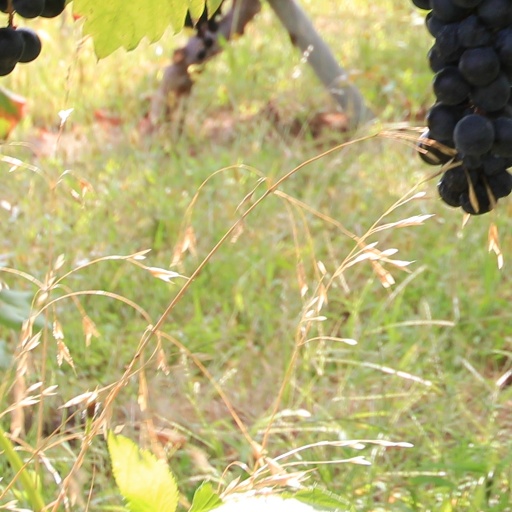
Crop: grape